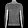
Label: Pullover